See the USA in Your Chevrolet

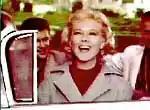
Dinah Shore singing "See the U.S.A. in Your Chevrolet" in a television advertisement for the 1959 Chevrolet Impala.

"See The USA In Your Chevrolet" is a commercial jingle from c. 1949, with lyrics and music by Leo Corday and Leon Carr of the American Society of Composers, Authors and Publishers (ASCAP). It was written for the Chevrolet Division of General Motors.